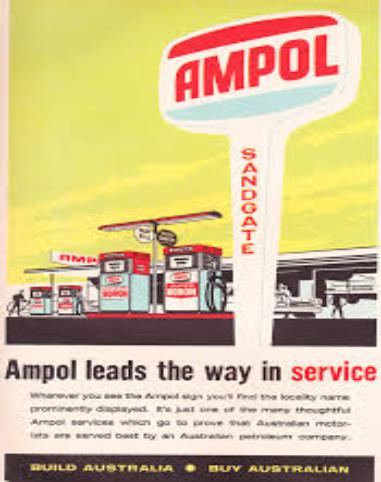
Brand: Ampol
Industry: Others